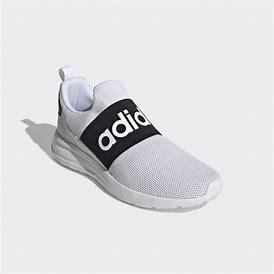
Brand: Adidas
Model: Lite Racer Adapt 4